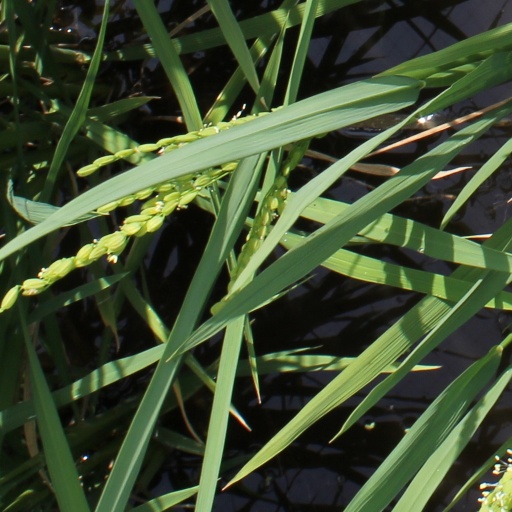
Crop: rice